Keighley

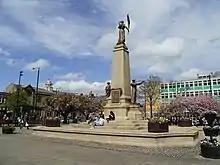
Keighley War Memorial

"On-street trading took place in Keighley, around the Church Green area, for 500 years before the establishment of a formal market in 1833. The market was situated at the west end of Low Street. This area was redeveloped in the late 1960s and a purpose-built covered market hall was constructed...The new building was opened by Keighley town mayor Sydney Bancroft in June, 1971."